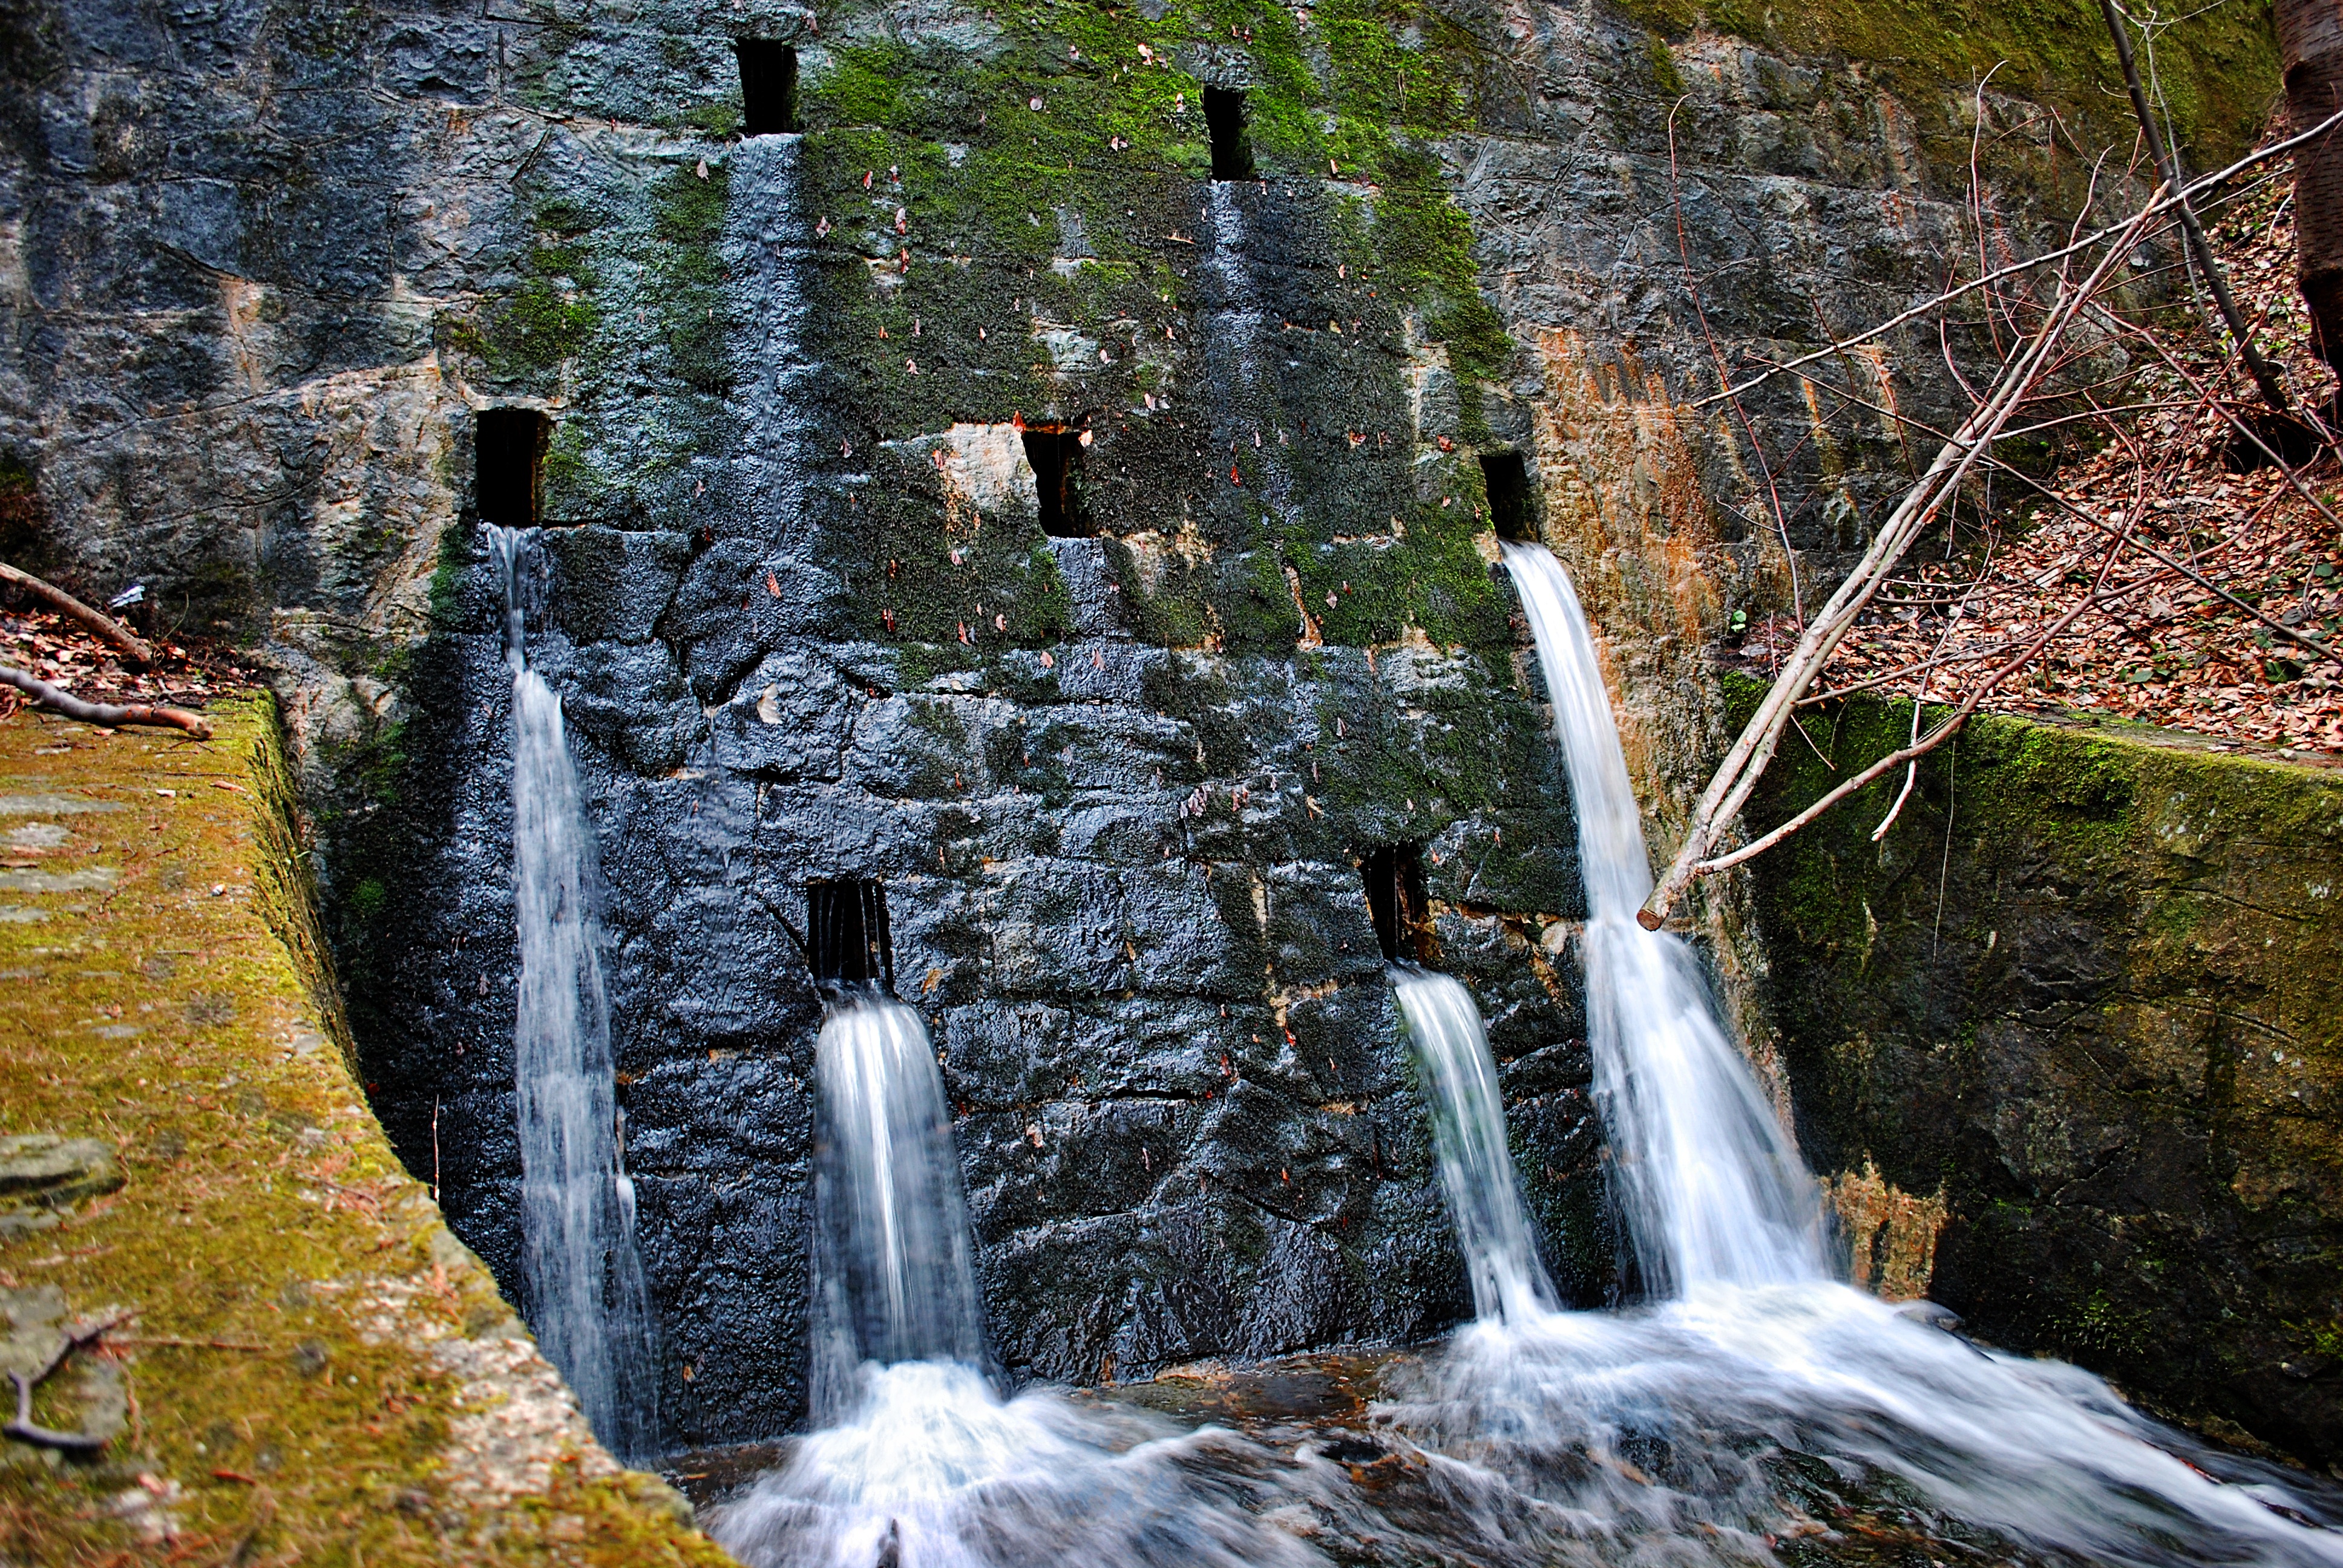
water, waterfall, stream, autumn, body of water, hot, water feature, the brook, beskids, culvert